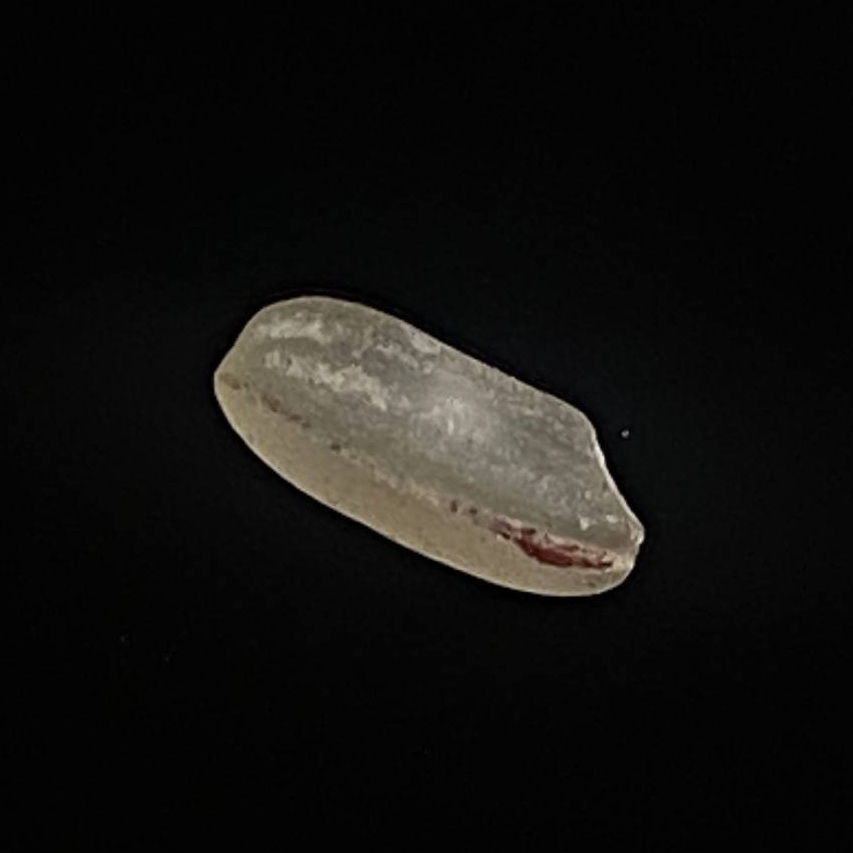
Rice variety: Amon